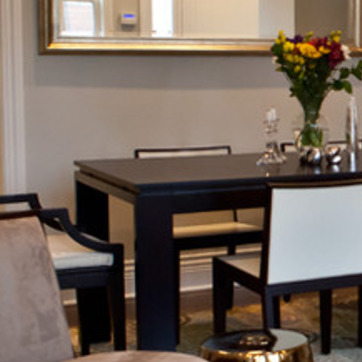
Material: wood